2015 Daytona 500

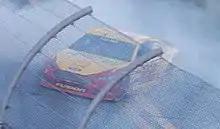
Joey Logano celebrates winning the Daytona 500.

The race restarted with two laps to go with Logano leading. On the final lap, a huge pileup occurred on the back straight involving Jeff Gordon, Kyle Larson, Ricky Stenhouse Jr., A. J. Allmendinger, Trevor Bayne and Reed Sorenson. As the leaders entered turn 3, the caution was displayed. Logano coasted across the finish line to score his first Daytona 500 victory and the second for car owner Roger Penske. At the age of 24, Logano was the second youngest winner of the Daytona 500, with only Bayne – aged 20, in the 2011 race – winning at a younger age.